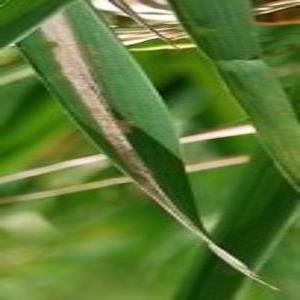
Disease: Bacterialblight